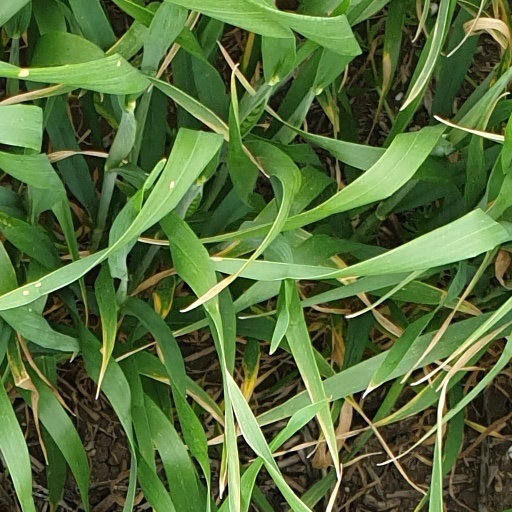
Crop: wheat